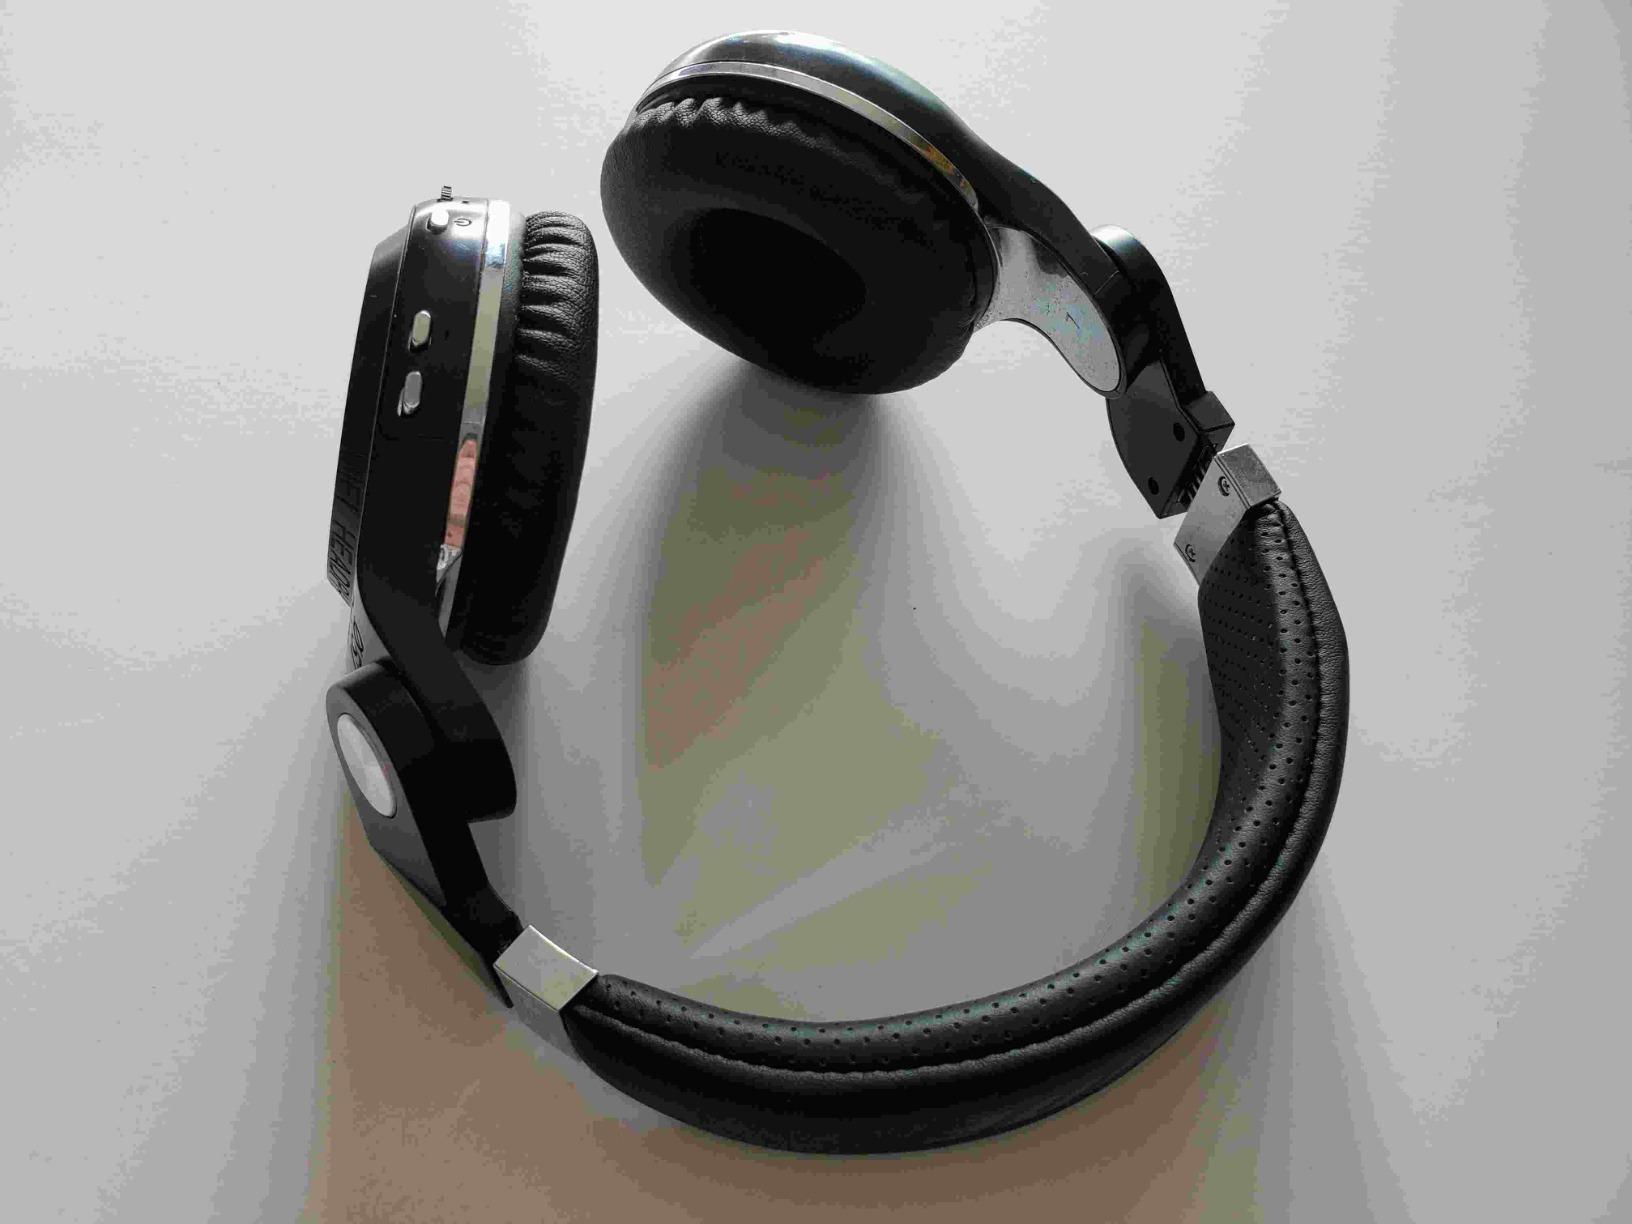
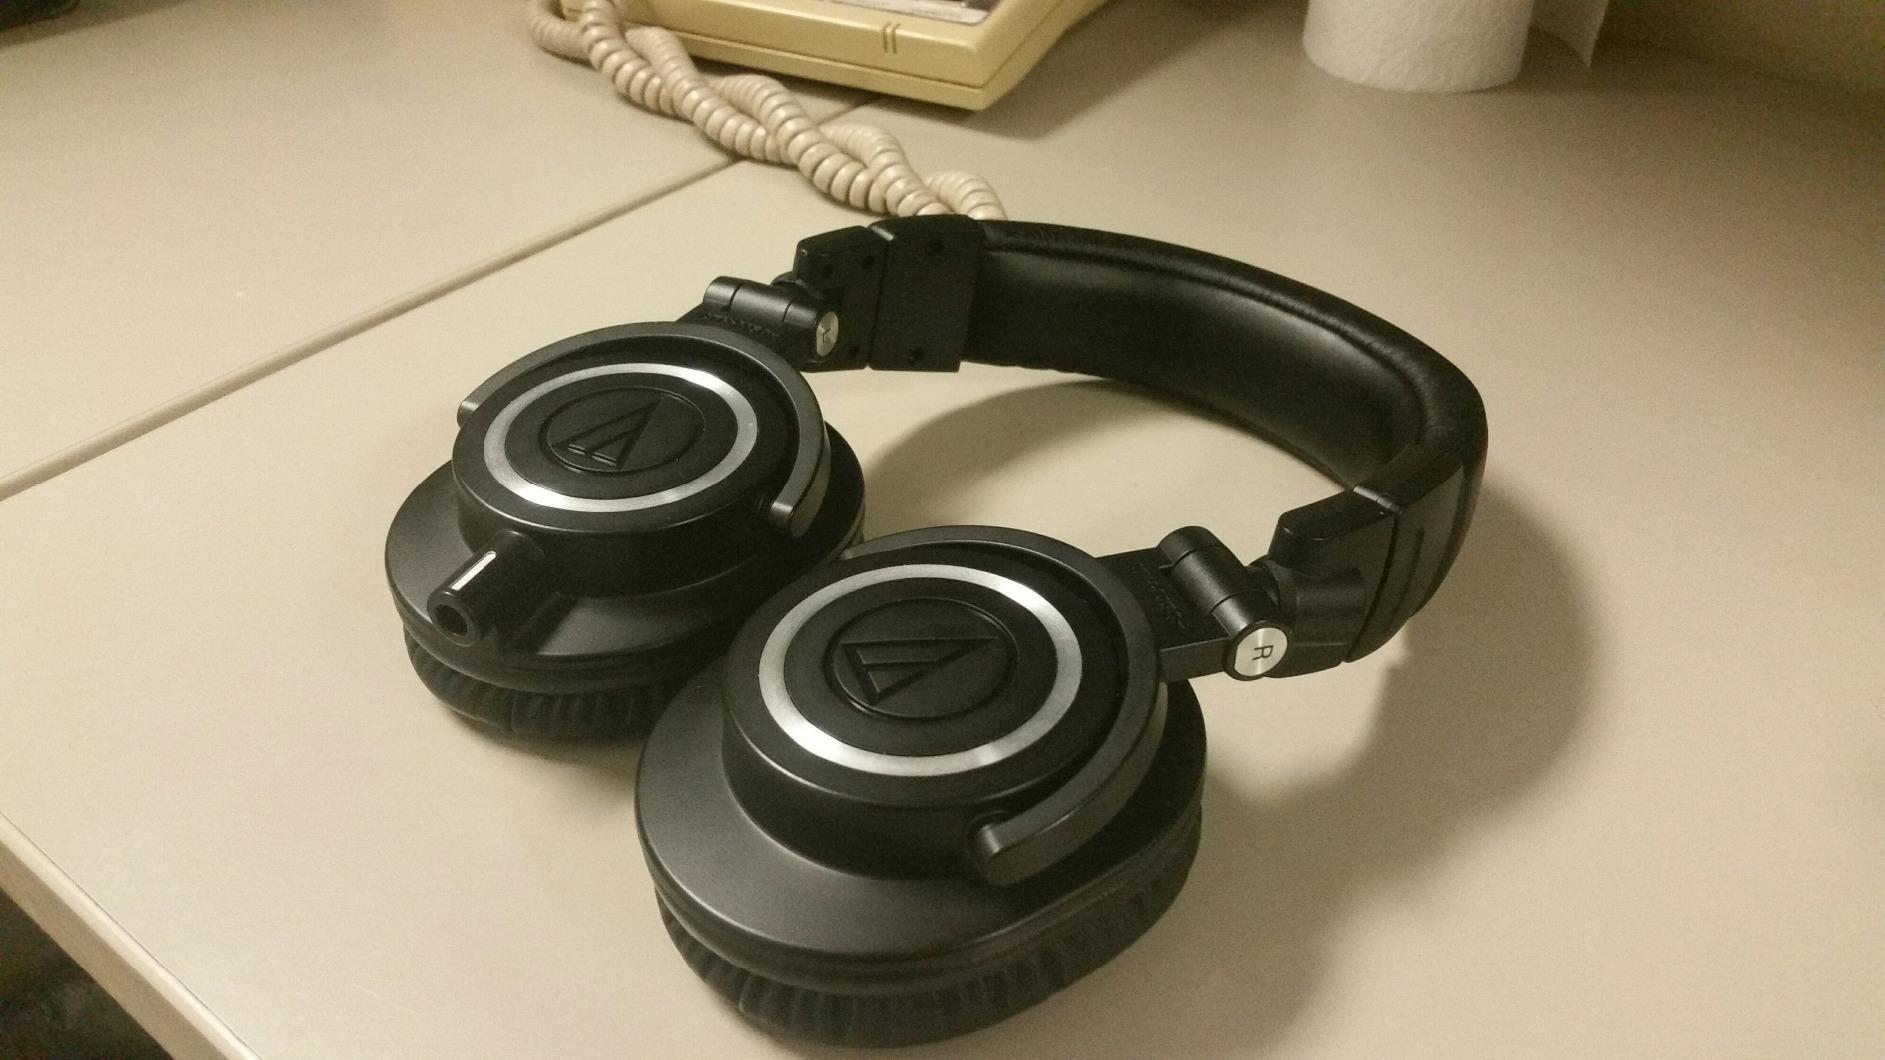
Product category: headphones
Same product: no